Dazzler (Marvel Comics)

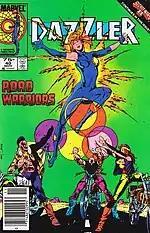
Dazzler's redesigned costume, from "Dazzler" #40. Art by Jackson Guice.

"Dazzler" #38 saw another new direction, with the popular Archie Goodwin as writer and Paul Chadwick as artist. Goodwin redesigned the character's costume and planned to return the series to superheroics rather than personal and showbiz drama. He would later admit he took the "Dazzler" series on as no-one else wanted it and he needed work at the time. Chadwick had caught Goodwin's eye after pitching his creator-owned series "Concrete" when the latter was an Epic Comics editor. Goodwin also introduced bounty hunter O. Z. Chase to the series as a supporting character. The relaunch attracted a mild improvement in critical response, but following "Dazzler" #40 (which tied into the "Secret Wars II" crossover) Goodwin and Chadwick were told the series would be ending after two further issues due to poor sales, ending after #42 (dated March 1986). While sanguine about his experiences on the book, Chadwick would later note the modifications to the cover of the final issue - which saw another artist add the Beast to his original work - was a factor in his decision to return to launching "Concrete" rather than to continue working with Marvel.